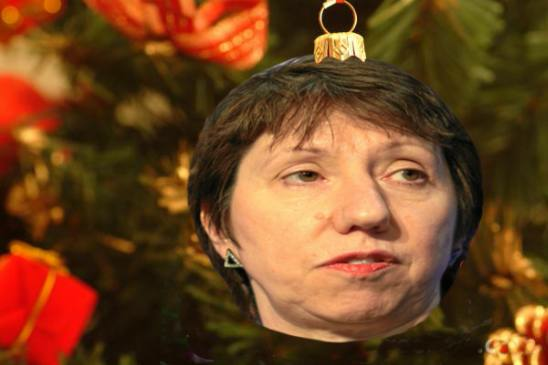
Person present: Yes